Stephen Fry: Out There

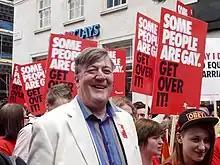
Stephen Fry (non-promotional picture)

Stephen Fry: Out There is a two-part 2013 television documentary in which Stephen Fry explores attitudes to homosexuality and the lives of gay people in different parts of the globe.